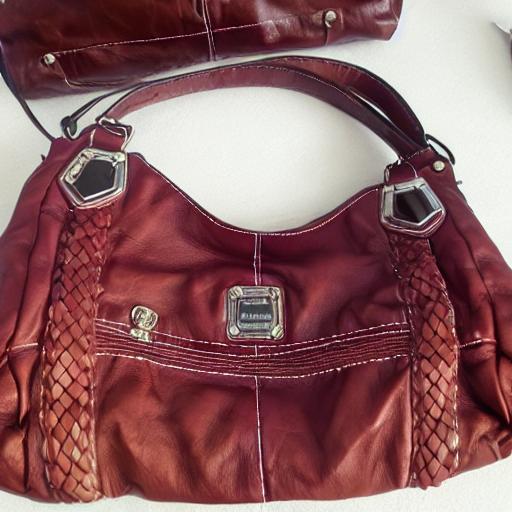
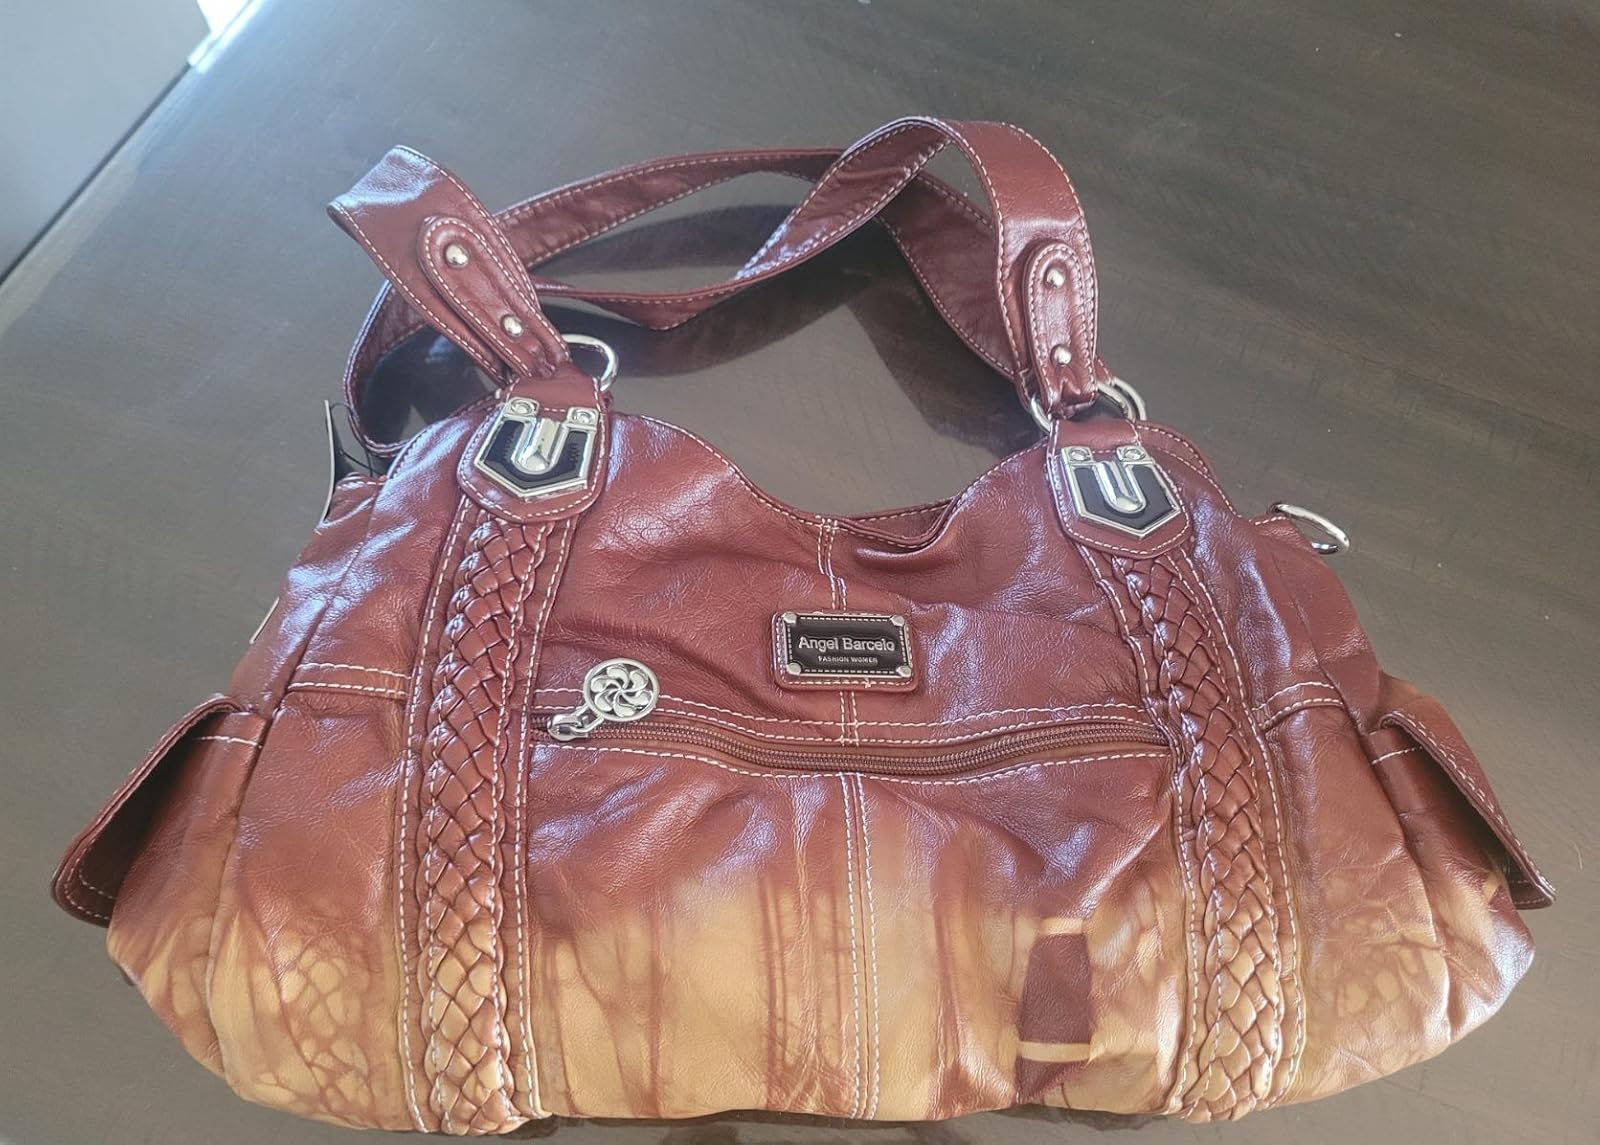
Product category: accessories_handbag
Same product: no